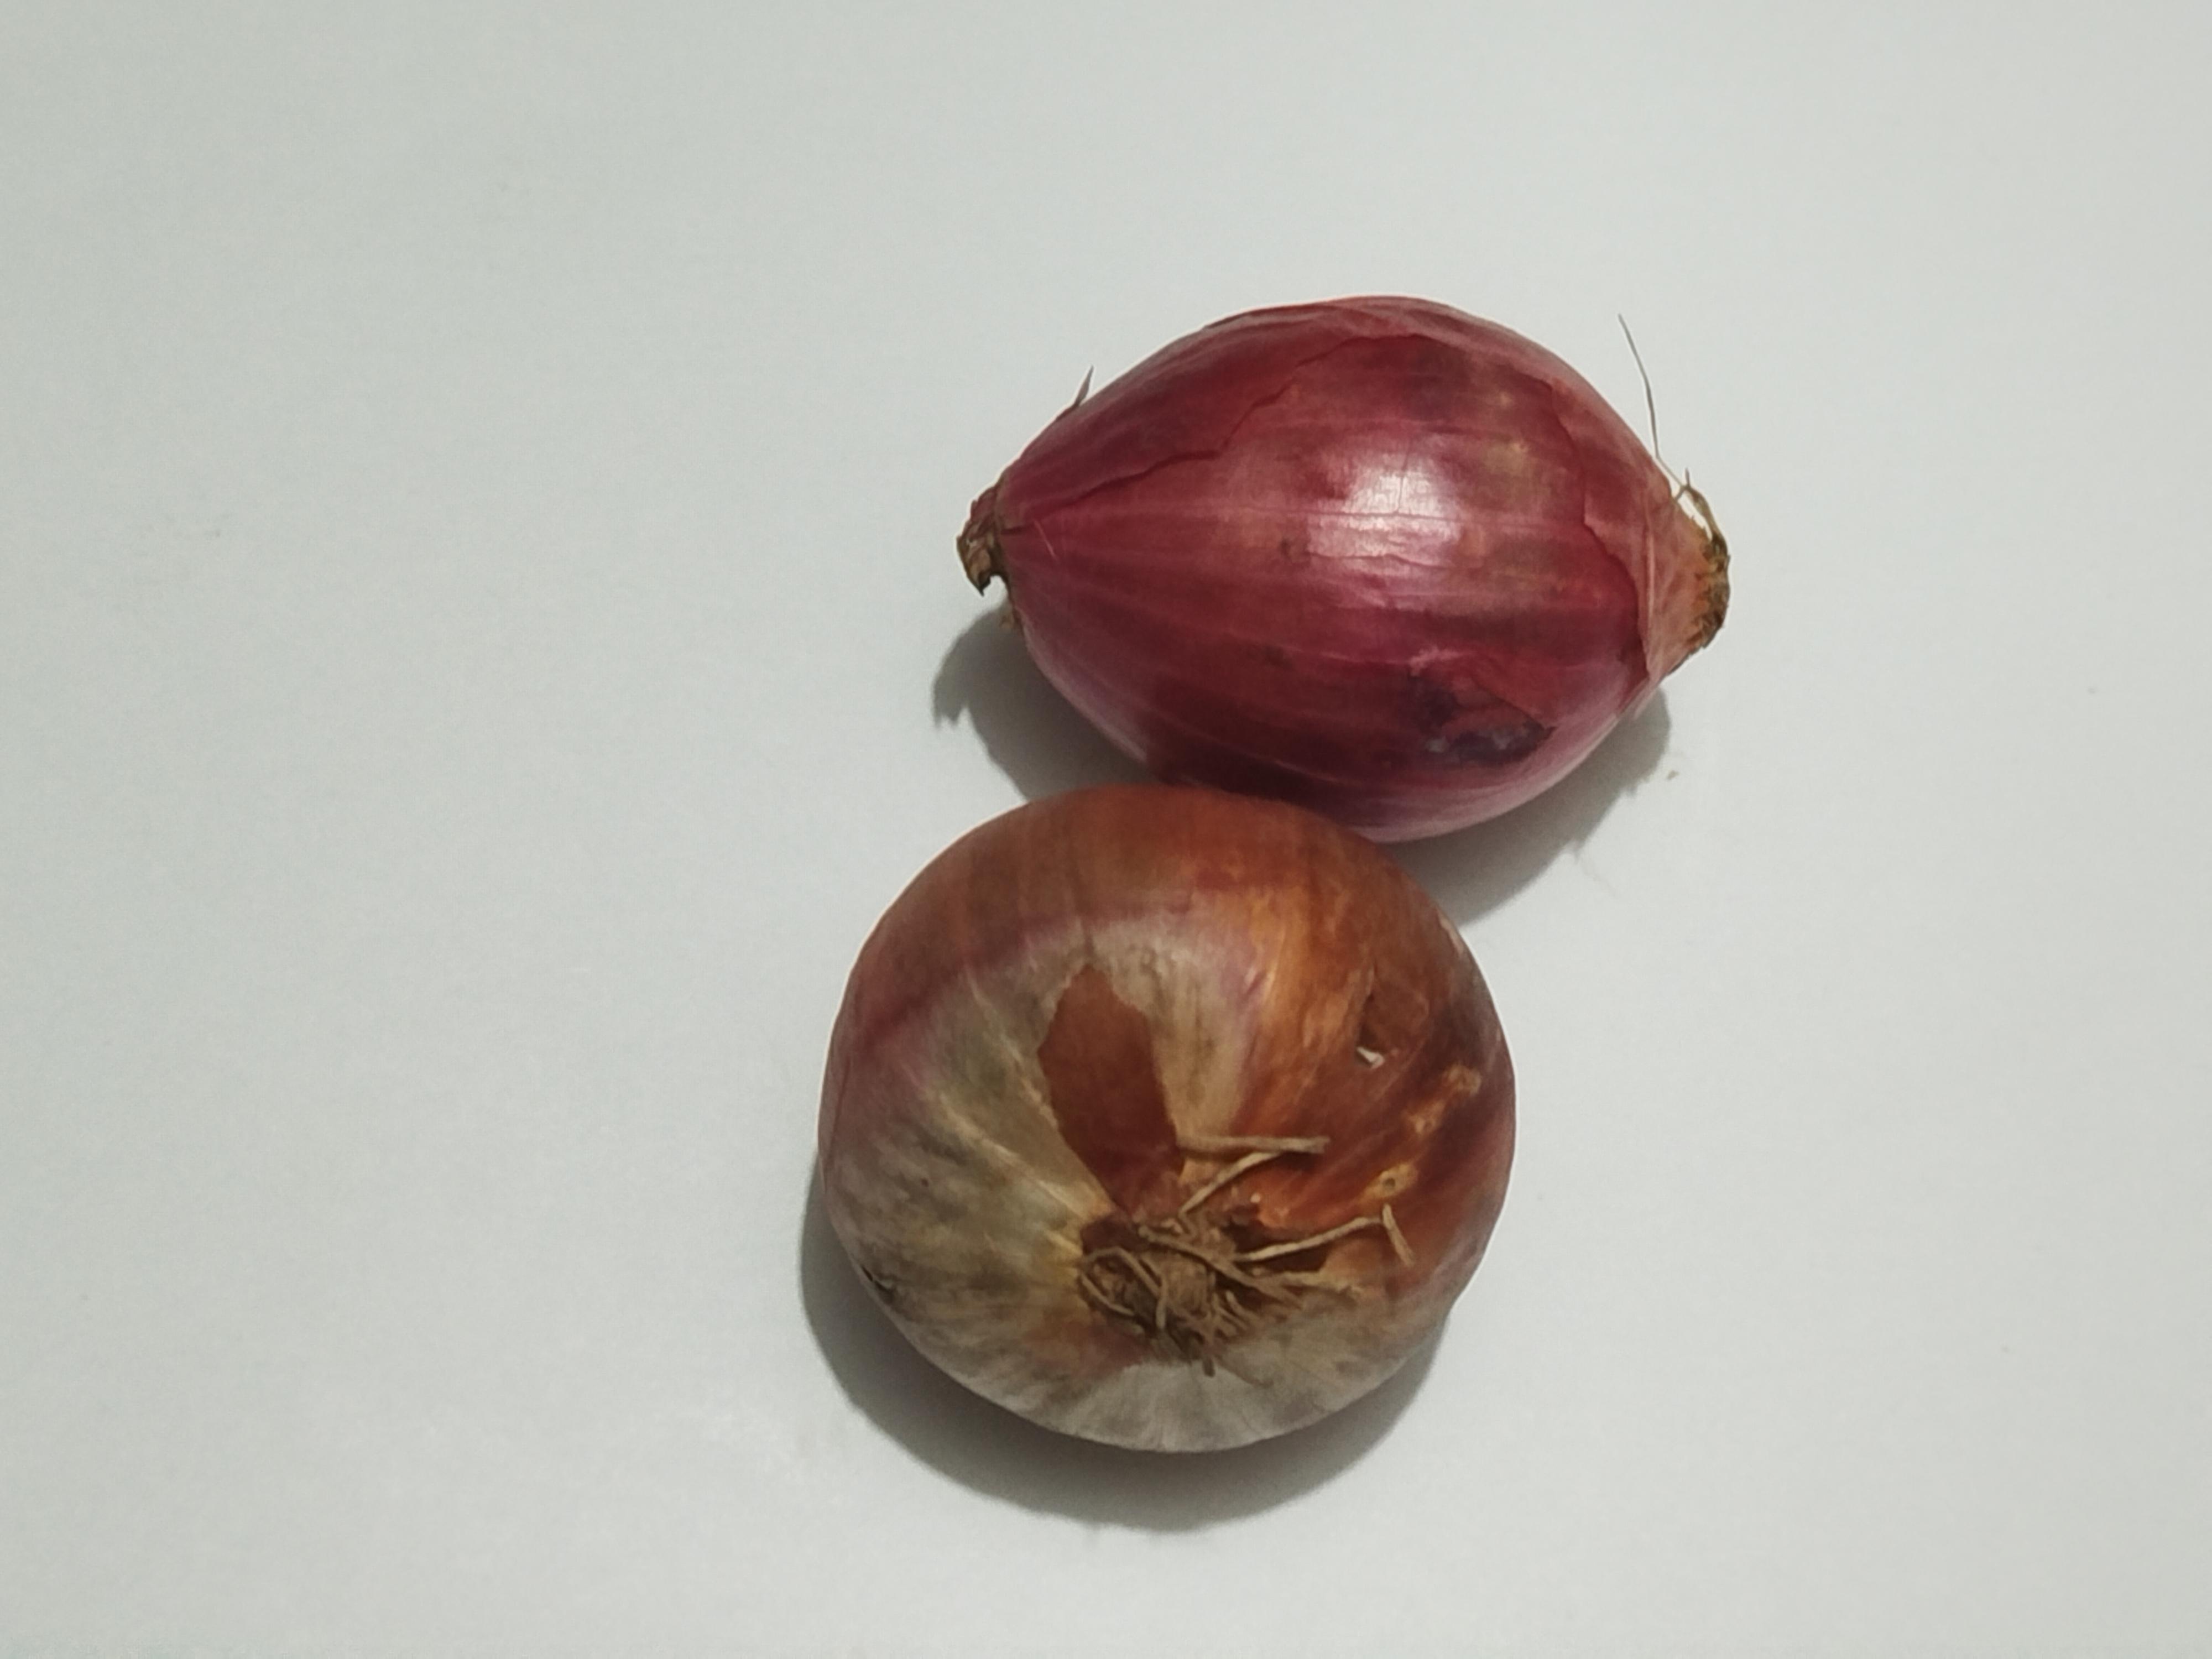
Label: Onion